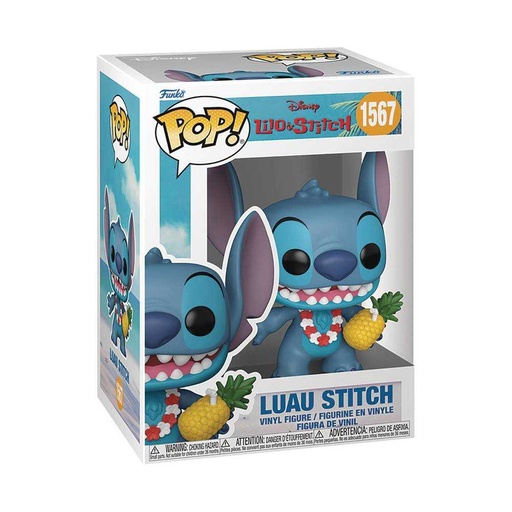
Pop! Disney: Lilo & Stitch - Luau Stitch Vinyl Figure
Brand: Funko
From Funko. Aloha! POP! Luau Stitch is ready to dance his way into the heart of your Disney's Lilo & Stitch lineup. This adorable alien experiment can't wait to join your ohana, so be sure to leave some space for him in your Disney collection! Vinyl figure is approximately 3.85 in/9.8 cm tall.
Category: Toys & Games > Toys > Dolls, Playsets & Toy Figures > Bobblehead Figures